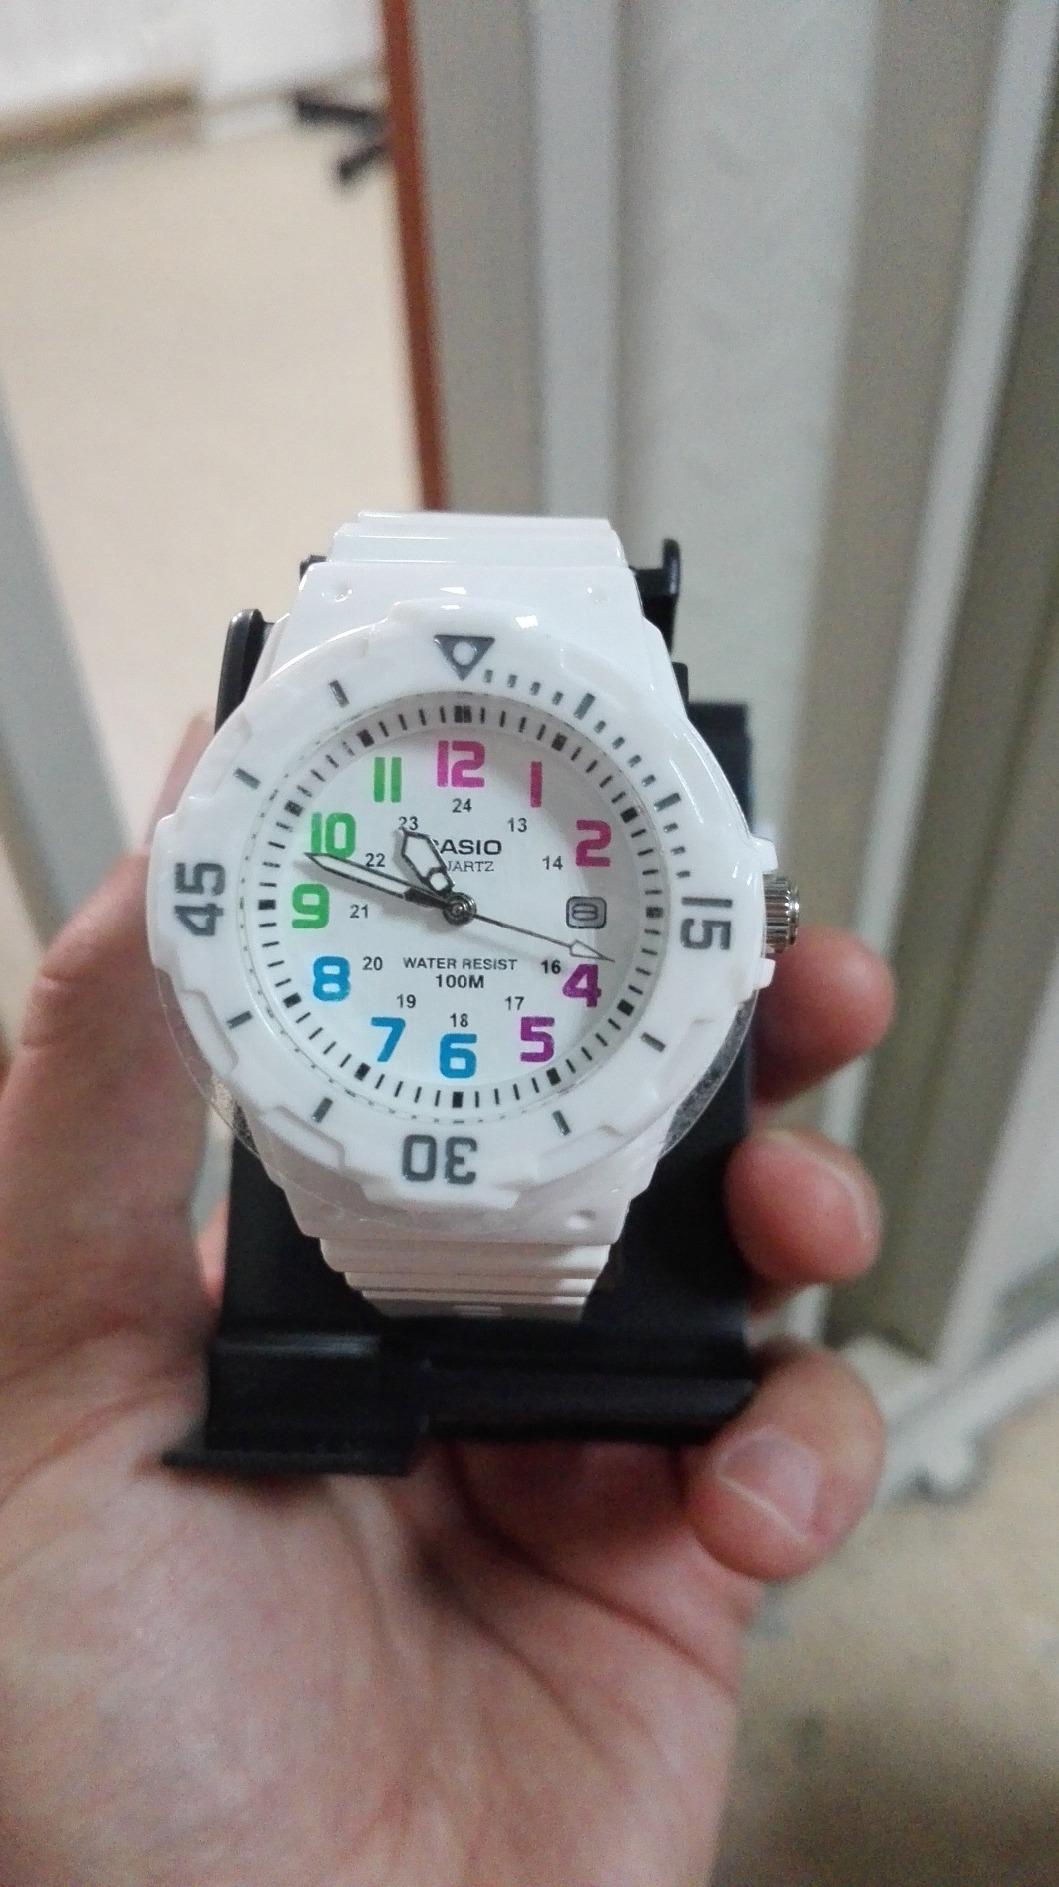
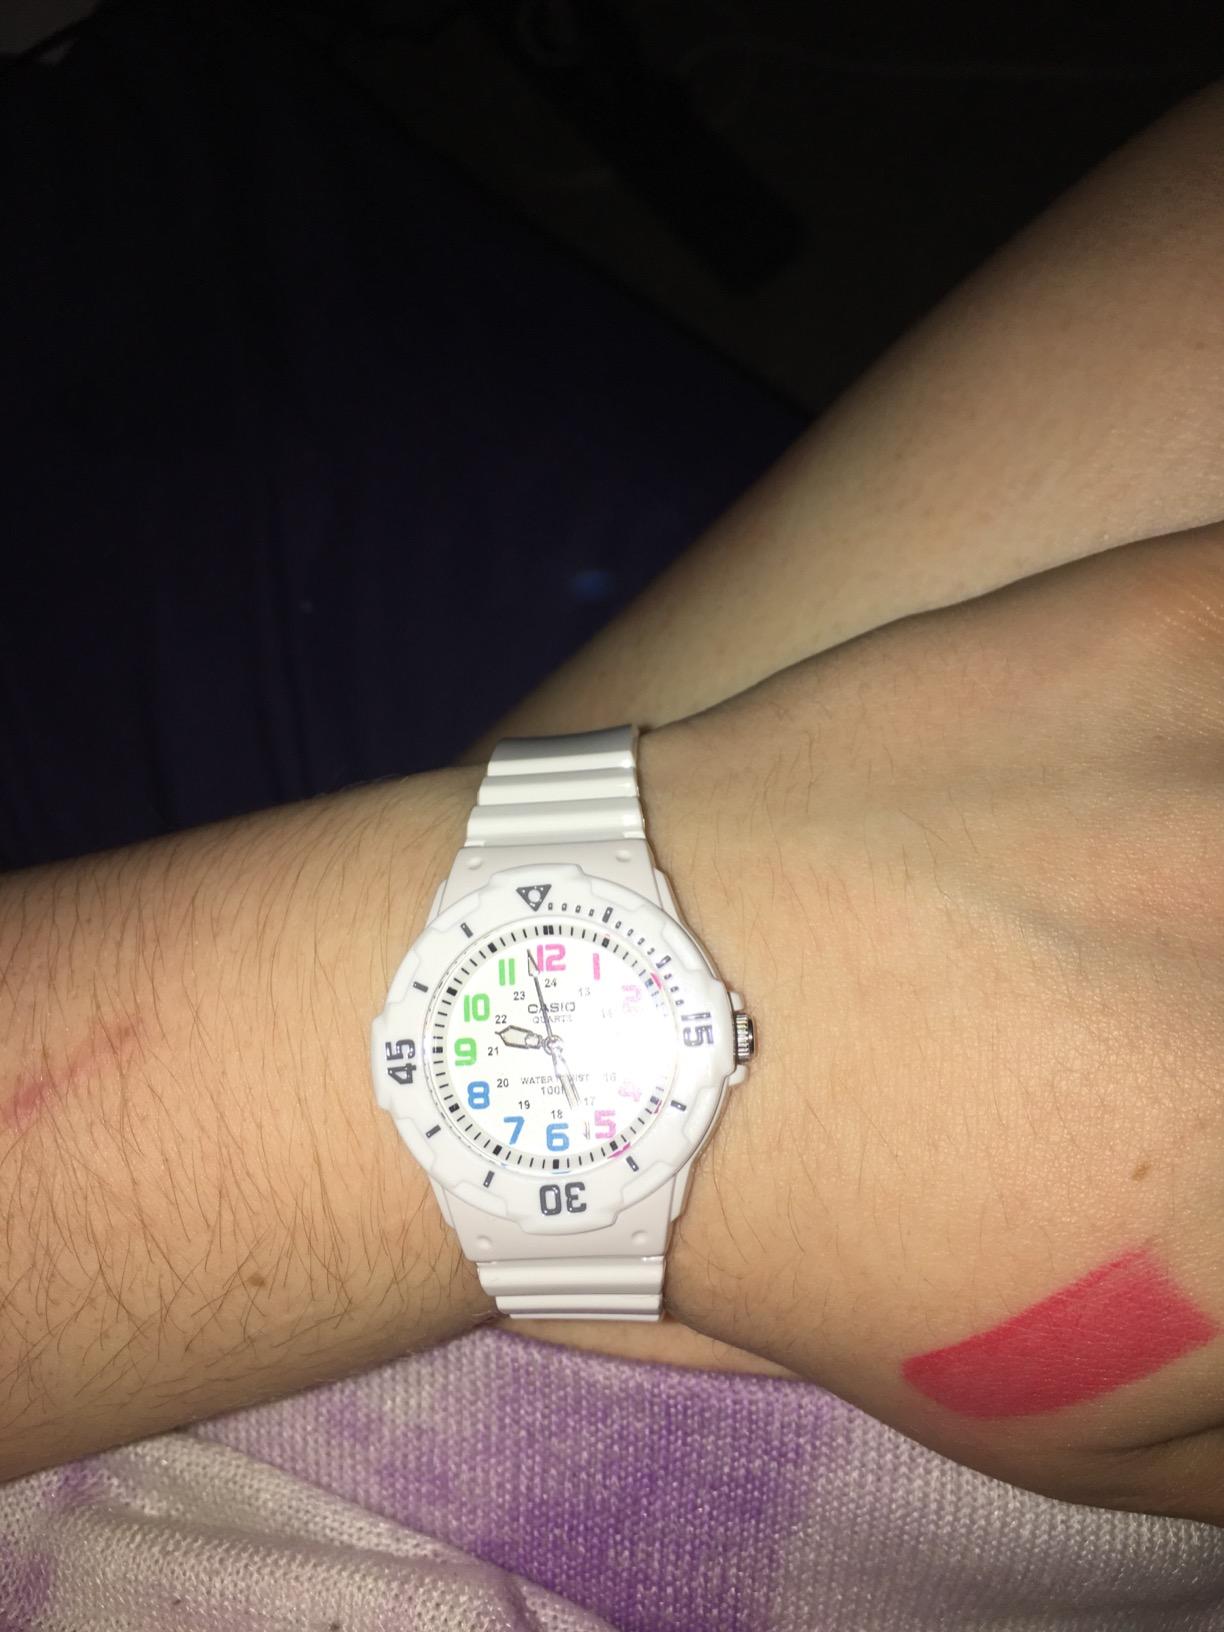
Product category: accessories_watch
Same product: yes